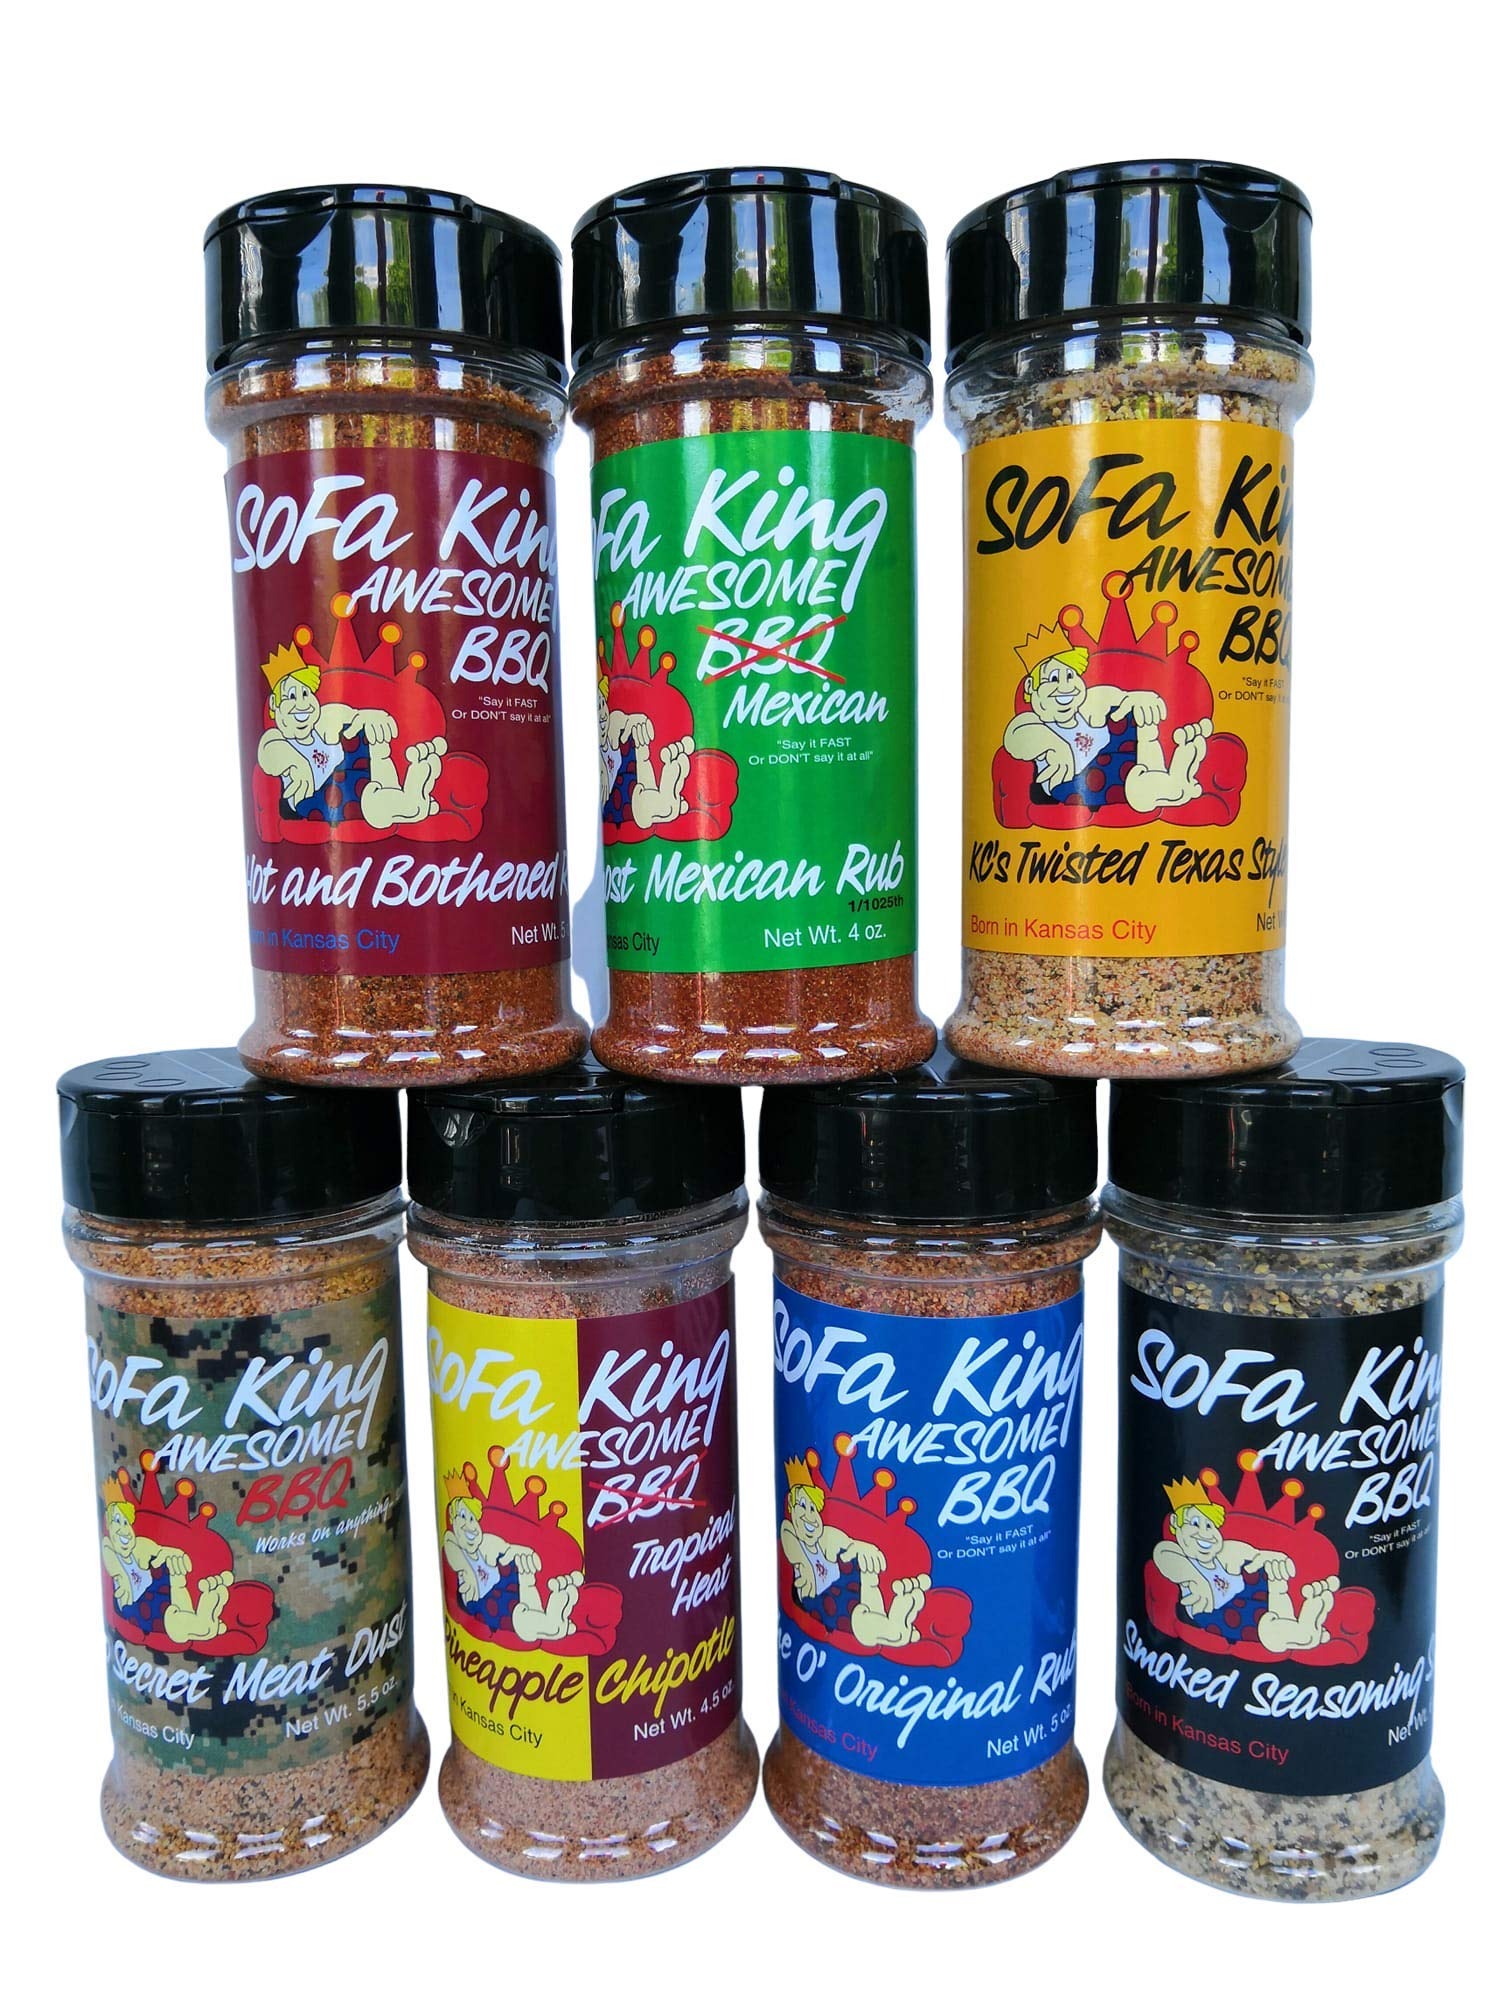
Item Name: Sofa King Awesome BBQ Ultimate Gift Pack - (7) Smoked Seasoning, Twisted Texas, Hot and Bothered, Original, Almost Mexican, Pineapple Chipotle, Top Secret Meat Dust
Product Description: Get the complete line up of 7 Sofa King Awesome BBQ Rubs and Seasonings. All Born in Kansas City. The O' Original Rub, Top Secret Meat Dust, KC's Twisted Texas Style Rub, Almost Mexican Rub, Hot and Bothered Rub, Tropical Heat Pineapple Chipotle, Smoked Seasoning Salt
Value: 7.0
Unit: Count

Price: 59.95